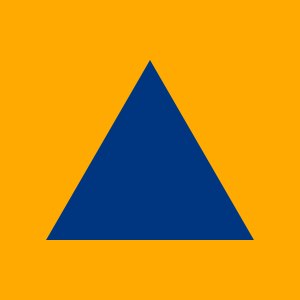
Civilforsvar
Den blå trekant på orange baggrund er Det internationale civilforsvarskendemærke
Civilforsvar er det beredskab, det offentlige har til rådighed til beskyttelse af befolkningen i tilfælde af en krise eller katastrofe. Det blev oprindeligt oprettet med henblik på krigssituationer, men er siden blevet udstrakt til også at kunne bruges fx ved miljøkatastrofer.